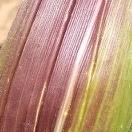
Crop: Maize
Condition: abiotic-disease-d